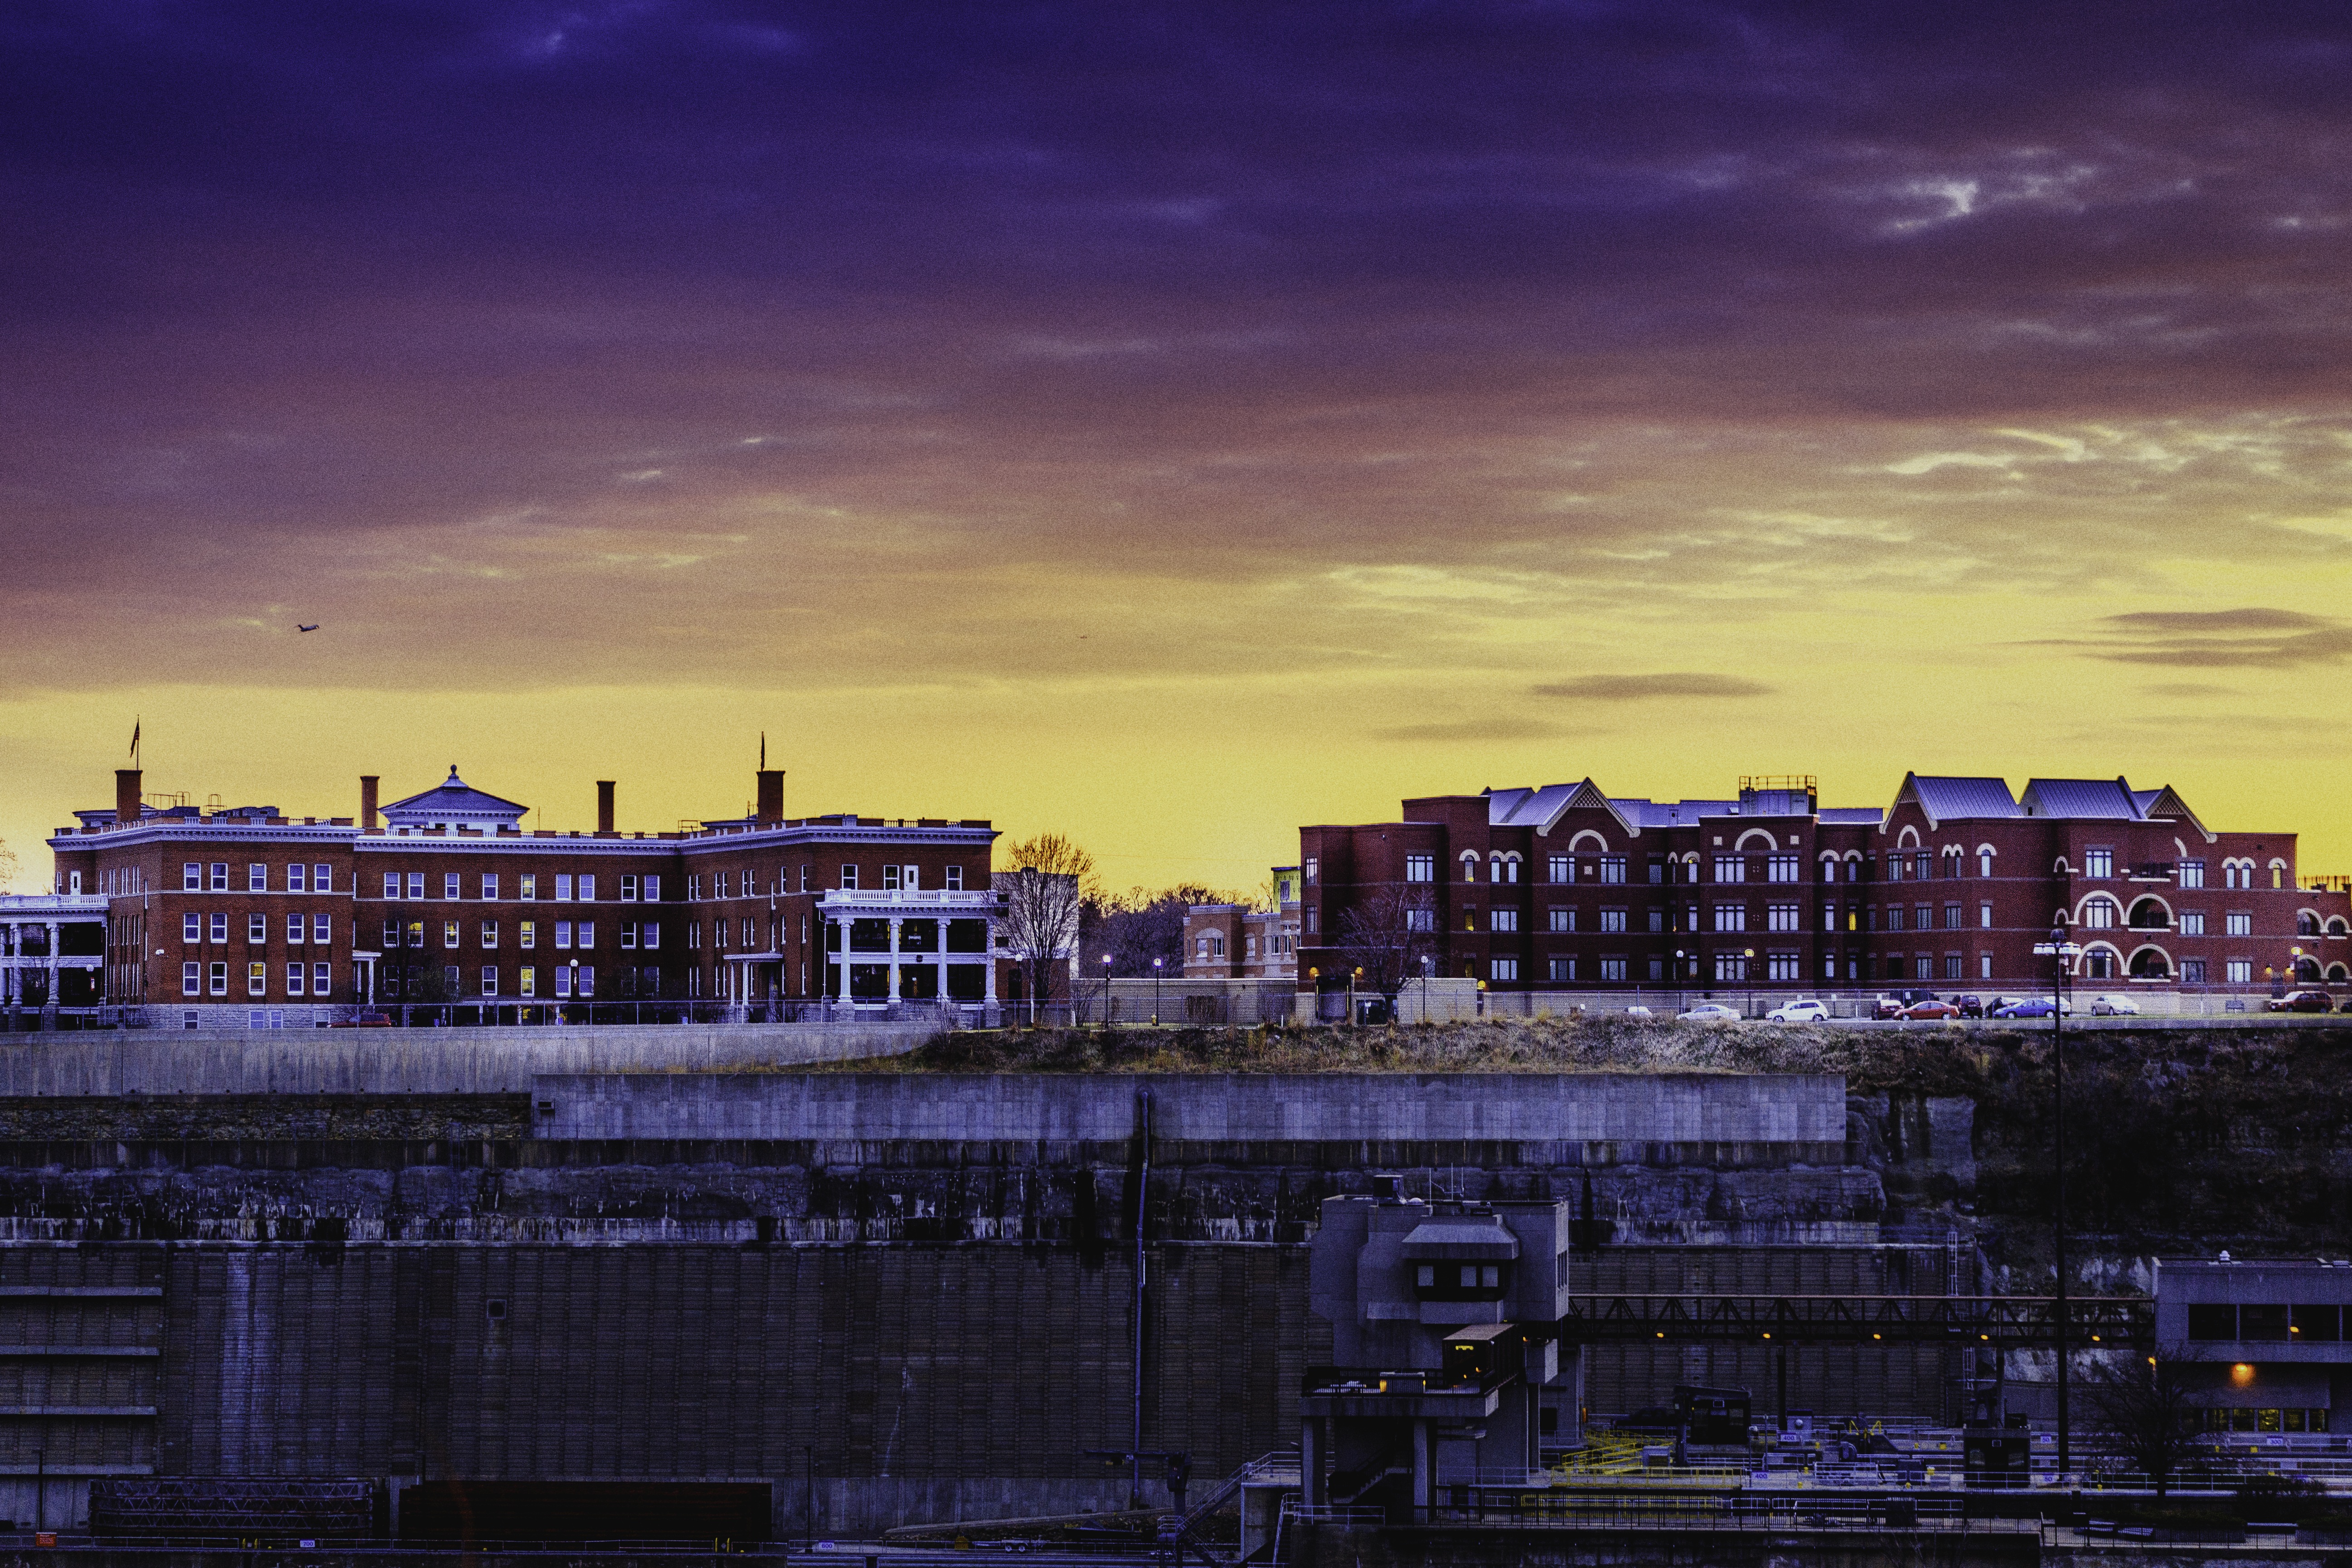
horizon, sky, sunset, skyline, night, morning, dawn, city, home, skyscraper, cityscape, panorama, downtown, military, dusk, evening, reflection, landmark, stadium, senior, veterans, metropolis, minneapolis, urban area, human settlement, atmosphere of earth, metropolitan area